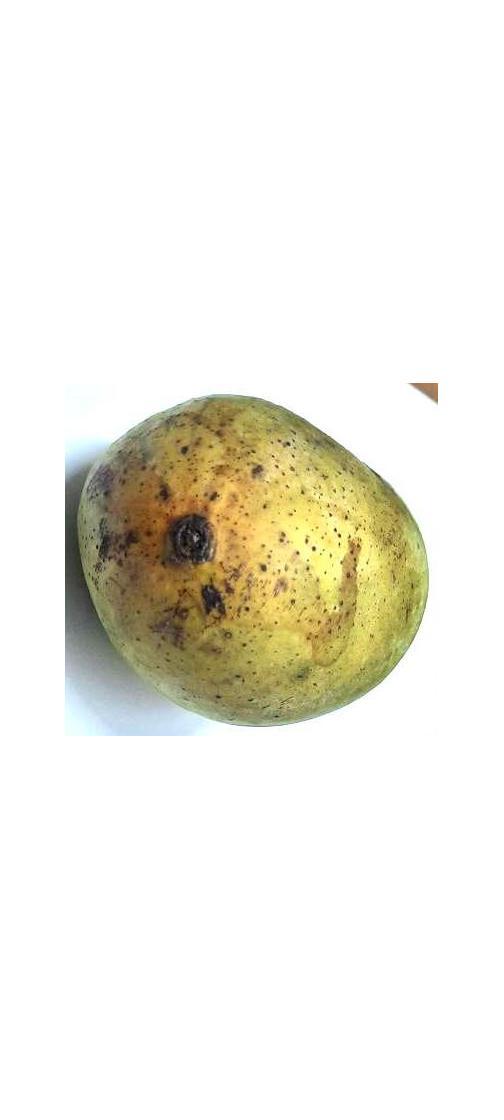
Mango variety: Fazli Classic